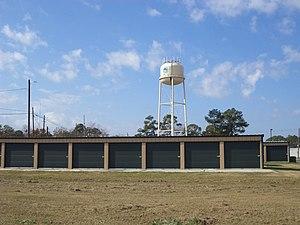
Un entreposage libre-service, un mini-entrepôt, un garde-meuble ou un self-stockage est une entreprise spécialisée dans la location de locaux d'entreposage dans lequel le grand public ou les entreprises peuvent entreposer leurs objets de façon permanente ou temporaire.